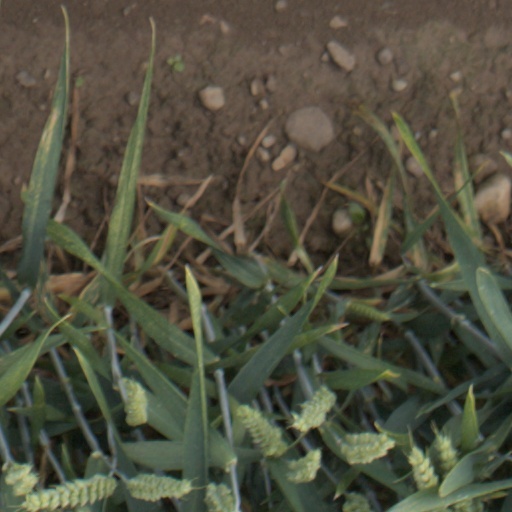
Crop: wheat